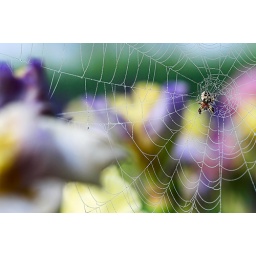
death in the flower bed